Sammy Stewart

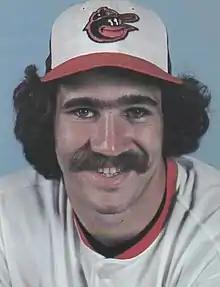
Stewart with the Baltimore Orioles in 1985

Samuel Lee Stewart (October 28, 1954 – March 2, 2018) was an American professional baseball player. He pitched in Major League Baseball (MLB) from 1978 to 1987. Stewart had the best earned run average (ERA) in the American League (AL) in 1981 and he pitched in the postseason in 1979 and 1983. He won the American League championship in 1979 and the World Series championship in 1983, both with the Baltimore Orioles. He became addicted to crack after he retired from baseball; this led to a prison term that ran from 2006 to 2013.